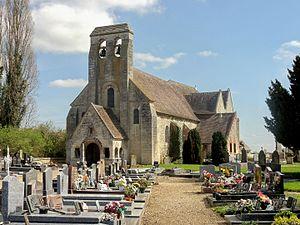
Vue depuis le sud-ouest.
La Rue-Saint-Pierre est une commune française située dans le département de l'Oise, en région Hauts-de-France. Ses habitants sont appelés les Rue-Saint-Pierriens et les Rue-Saint-Pierriennes.
Églises possédant un clocher-mur, ou clocher à peigne, clocher-arcade ou campenard.
L'église Saint-Lucien est une église catholique située à La Rue-Saint-Pierre, en France. L'édifice fait l'objet d'un classement au titre des monuments historiques depuis 1943. Elle est affiliée à la paroisse Saint-Louis de Bresles.